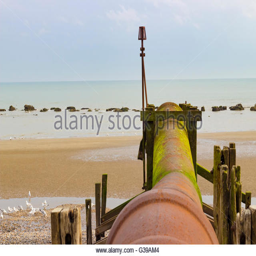
a rusty water pipe on the beach